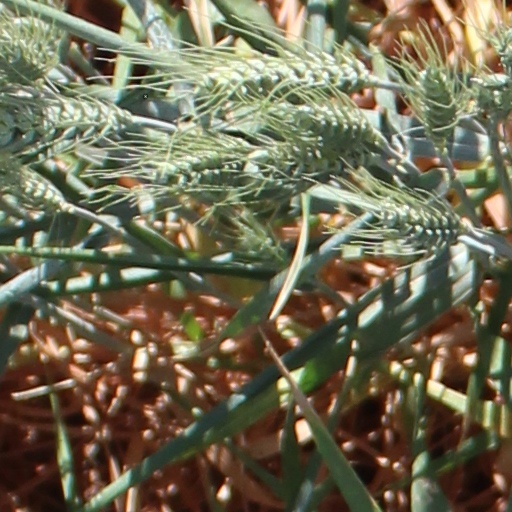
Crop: wheat